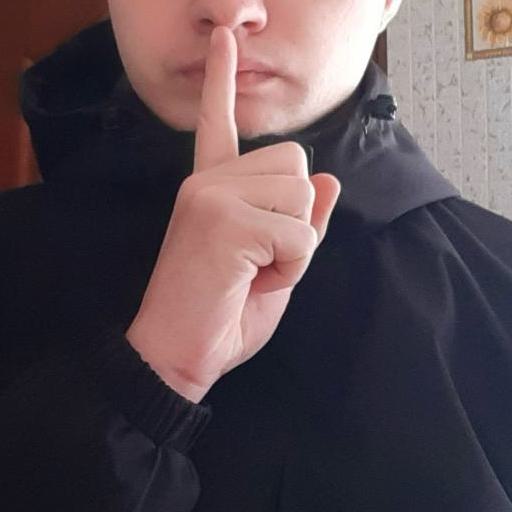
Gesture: mute